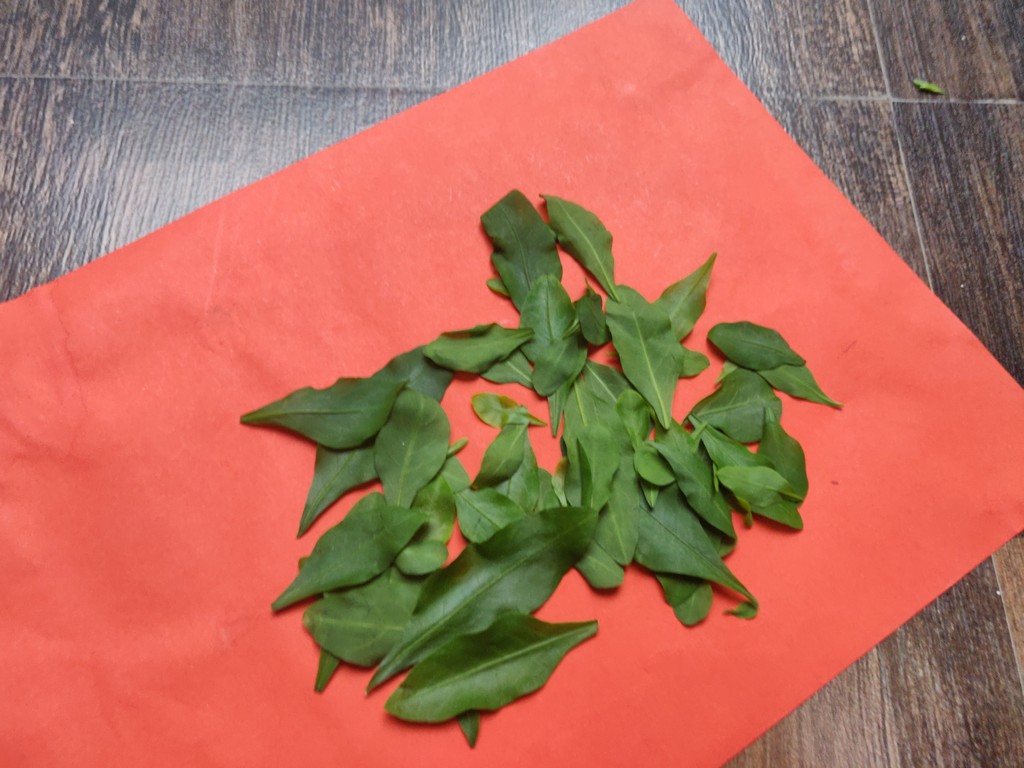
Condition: Healthy
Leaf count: multiple
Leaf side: unknown